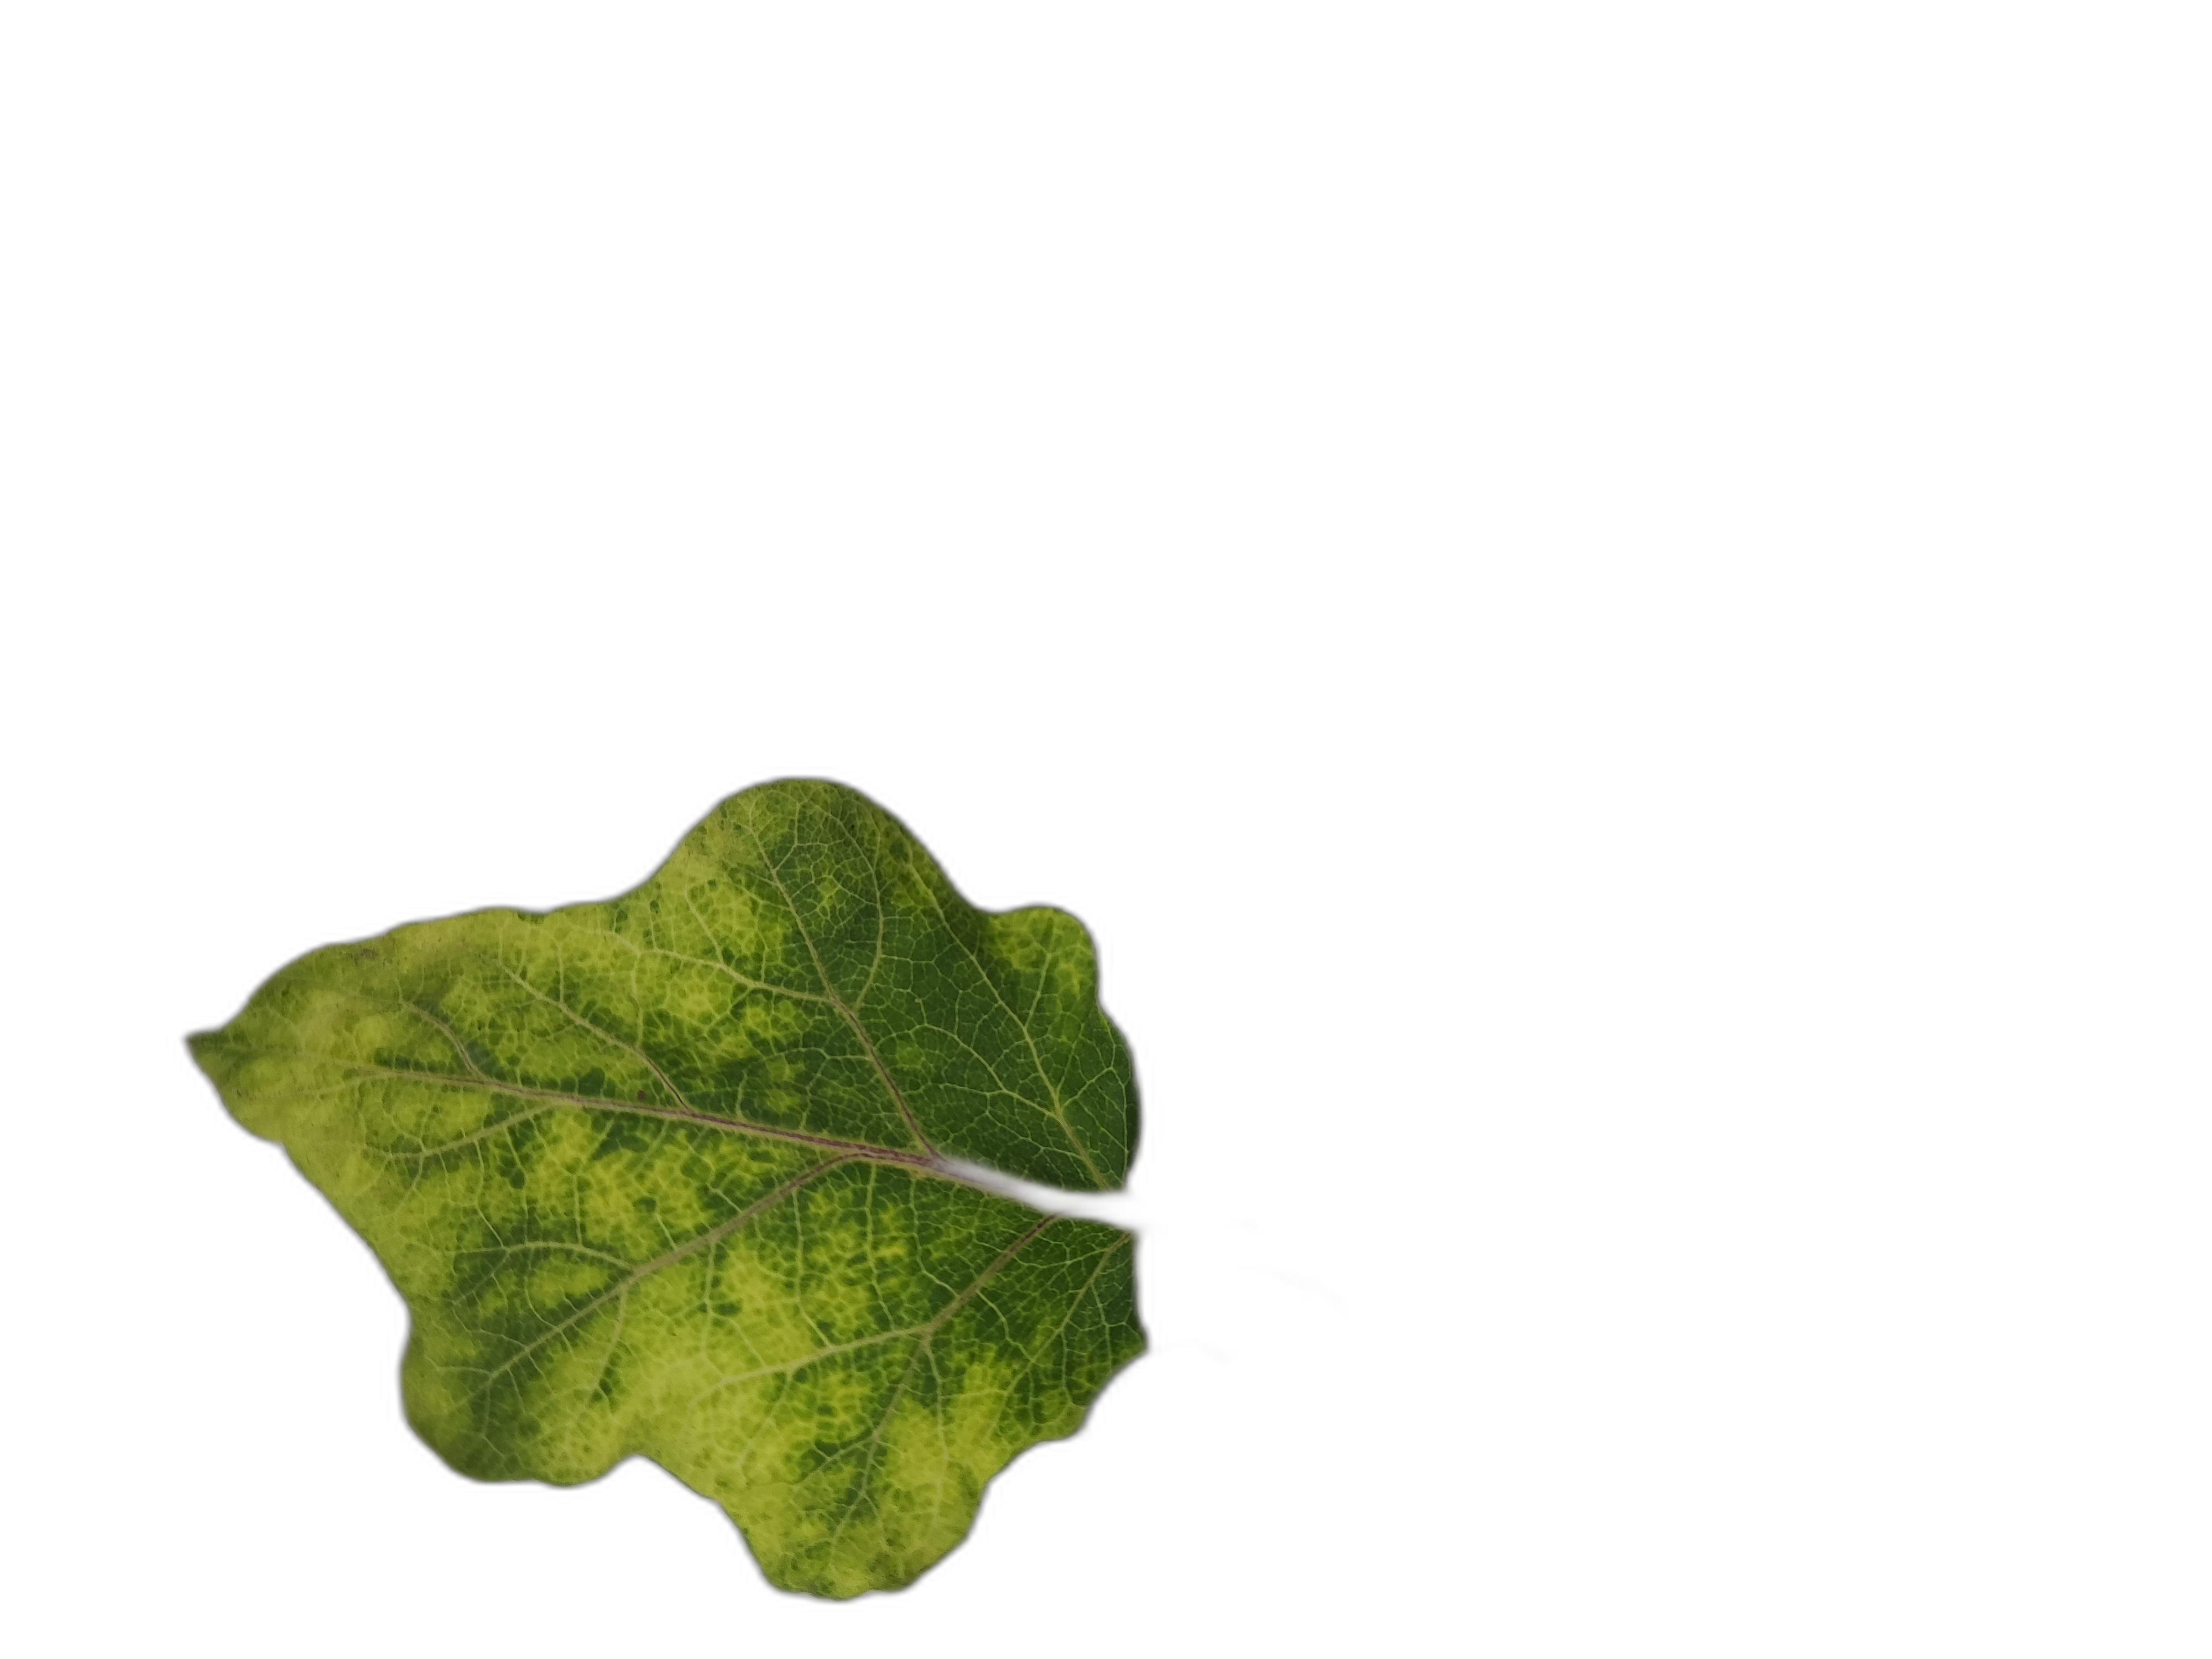
Label: Mosaic Virus Disease